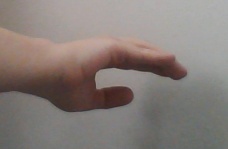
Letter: jeem